Ira Brown

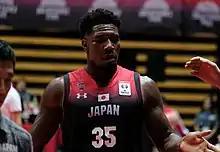

Ira Demon Brown (born August 3, 1982) is a Japanese-American professional basketball player for the Rizing Zephyr Fukuoka of the Japanese B.League. He had also spent three years with the Hirachi/Shibuya Sunrockers, as well as two years with the Toyama Grouses during his career in Japan.